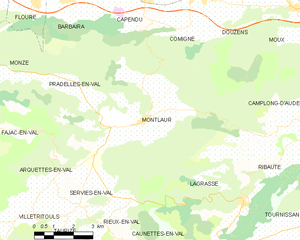
Carte des communes françaises: Montlaur